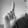
ASL letter: L